Herea Te Heuheu Tūkino I

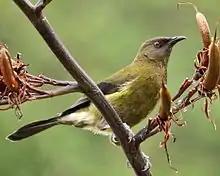
Kōmako (New Zealand bellbird).

According to Huahua, if Herea was to be successful in his bid for power, he had to use Arerokapakapa on his journey home. Therefore, when he stopped at Tuaropakai (Mōkai) and the local chief, Te Hoariri of Ngāti Parekāwa, asked him to lead a raid on Ngāti Te Rangiita in revenge for an earlier slight, Herea jumped at the chance, dismissing Te Hoariri’s warnings about the prowess of Ngāti Te Rangiita, with the dedication (now proverbial), “that’s nothing! It is just a grasshopper – two hops and it is caught by the dragonfly!” Herea led his forces to Ohua, where he encountered men of Ngāti Te Rangiita, Ngāti Te Koherā, and Ngāti Ha, who began to insult him. Following the principle of "maroro kokoti ihu waka" (a flying fish that gets split by the bow of a war-canoe), he attacked the group and killed their chieftain Te Pohoiti. Then he attacked other members of the tribe, who were out planting kumara, and killed them too, including a young boy called Pango. The lament for him is preserved by John Te Herekiekie Grace. It opens: